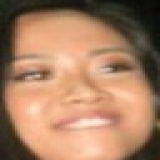
ca sĩ Suboi